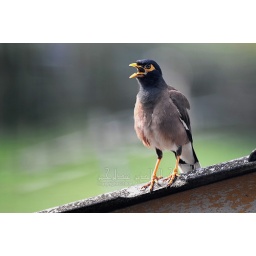
The common bird found everwhere in Malaysia. Noisy little fella. Built nest on the roof of my house.